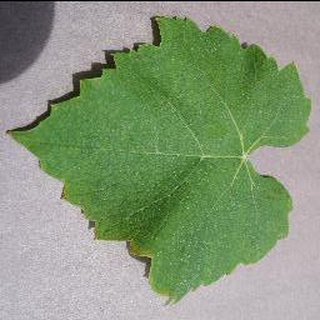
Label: healthy_grape